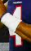
Number: 4